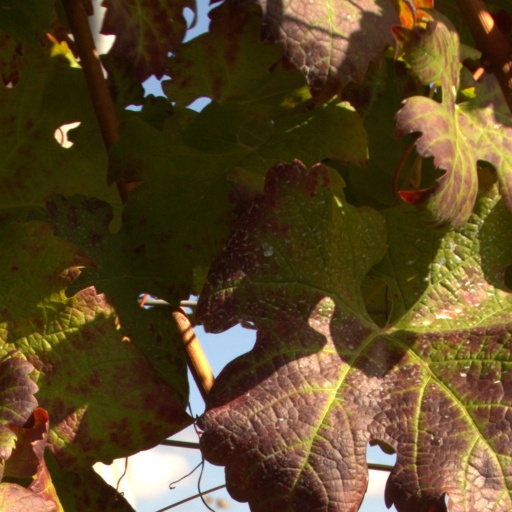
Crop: grape